Yanagita Station

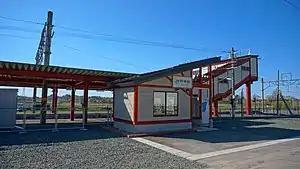
Yanagita Station in May 2019

is a railway station on the Ōu Main Line in the city of Yokote, Akita Prefecture, Japan, operated by JR East.